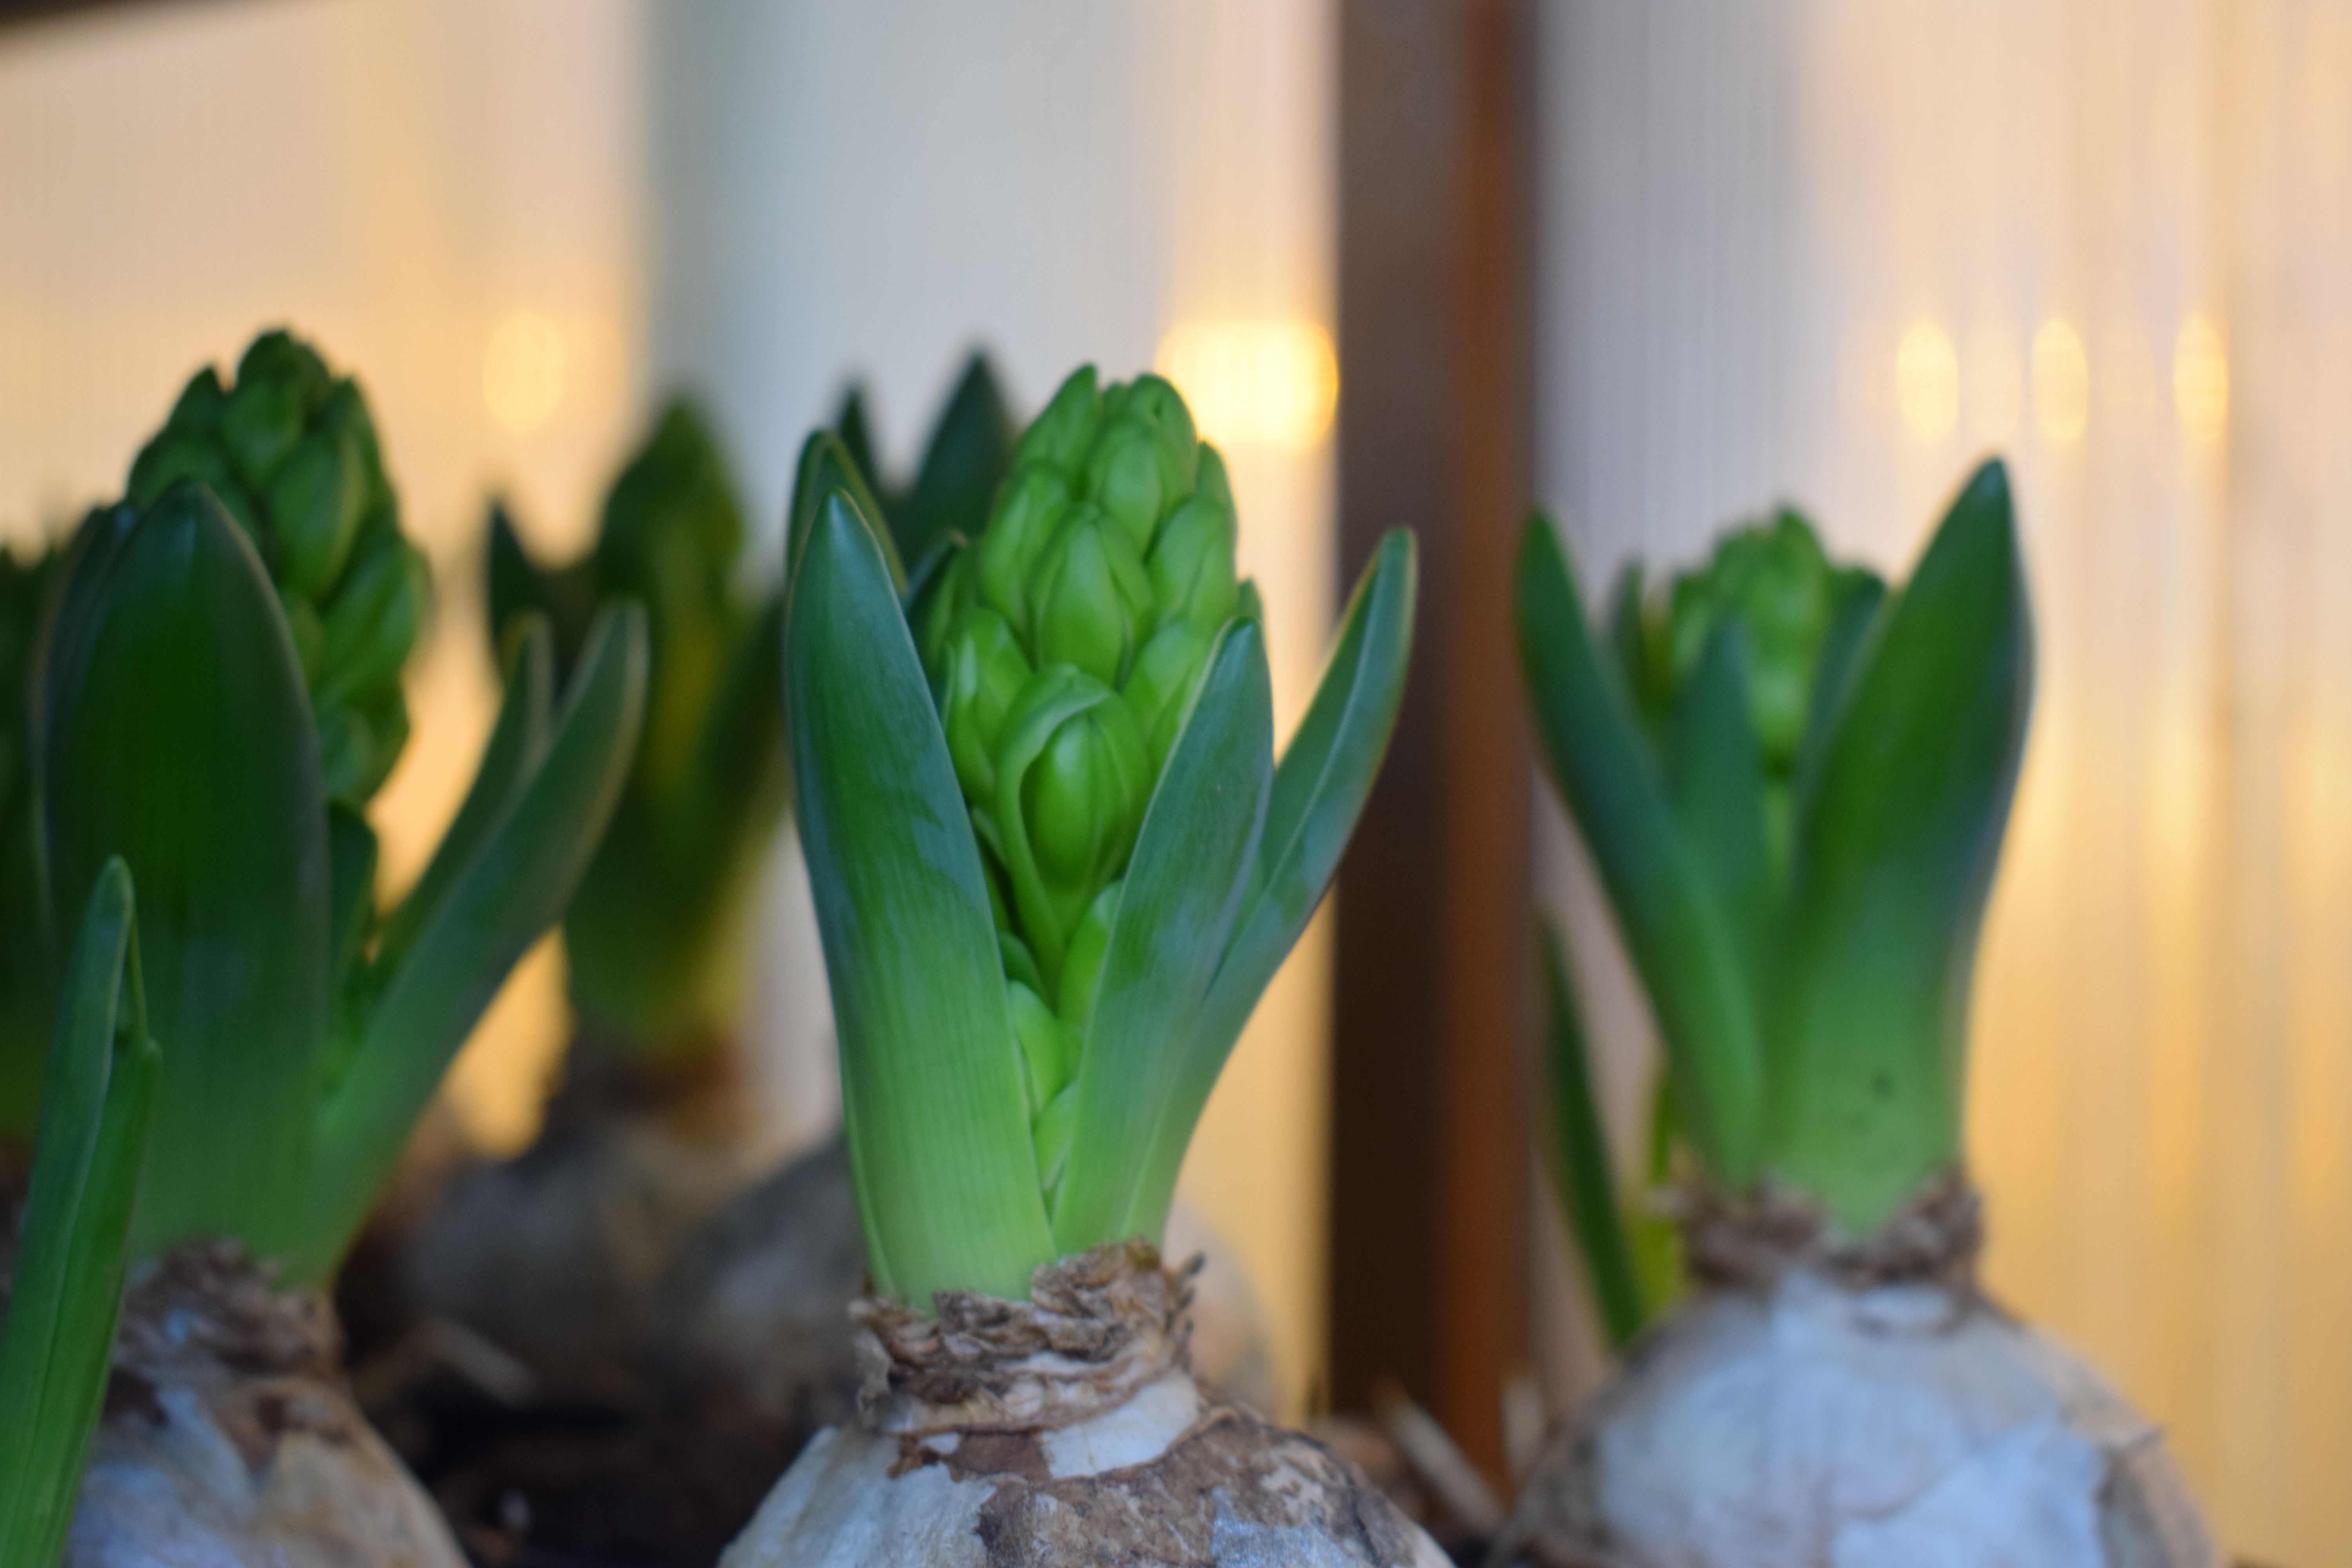
growth, plant, flower, food, green, produce, vegetable, christmas, plants, bulbs, floristry, hyacinth, flowering plant, one year, plant stem, land plant, flower arranging, christmas flowers